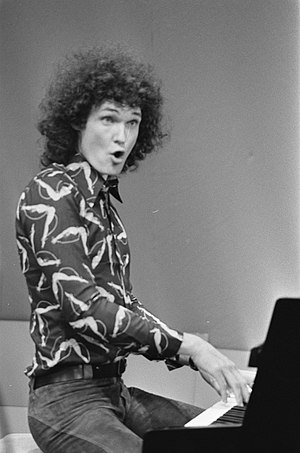
Michael Elo / Karriere
Michael Elo (1974)
Michael Elo er en dansk musiker og tegnefilmsdubber. Han har skrevet musikken til "Lige der hvor hjertet slår", der vandt Dansk Melodi Grand Prix 1991, og har skrevet sange til flere andre bidrag i konkurrencen.